Dorval station (Exo)

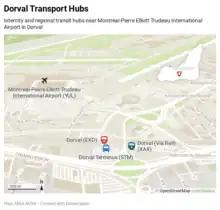
Intercity and regional transit hubs near Montréal-Pierre Elliott Trudeau International Airport in Dorval

Dorval station is an intermodal bus and commuter rail station in Dorval, Quebec, Canada located on the Vaudreuil–Hudson line (Line 11) of the Greater Montreal Exo public transport network. It is located within walking distance to inter-city rail services at Dorval Via Rail station.